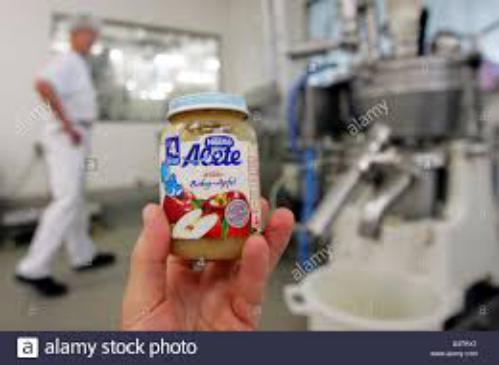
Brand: Alete
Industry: Food